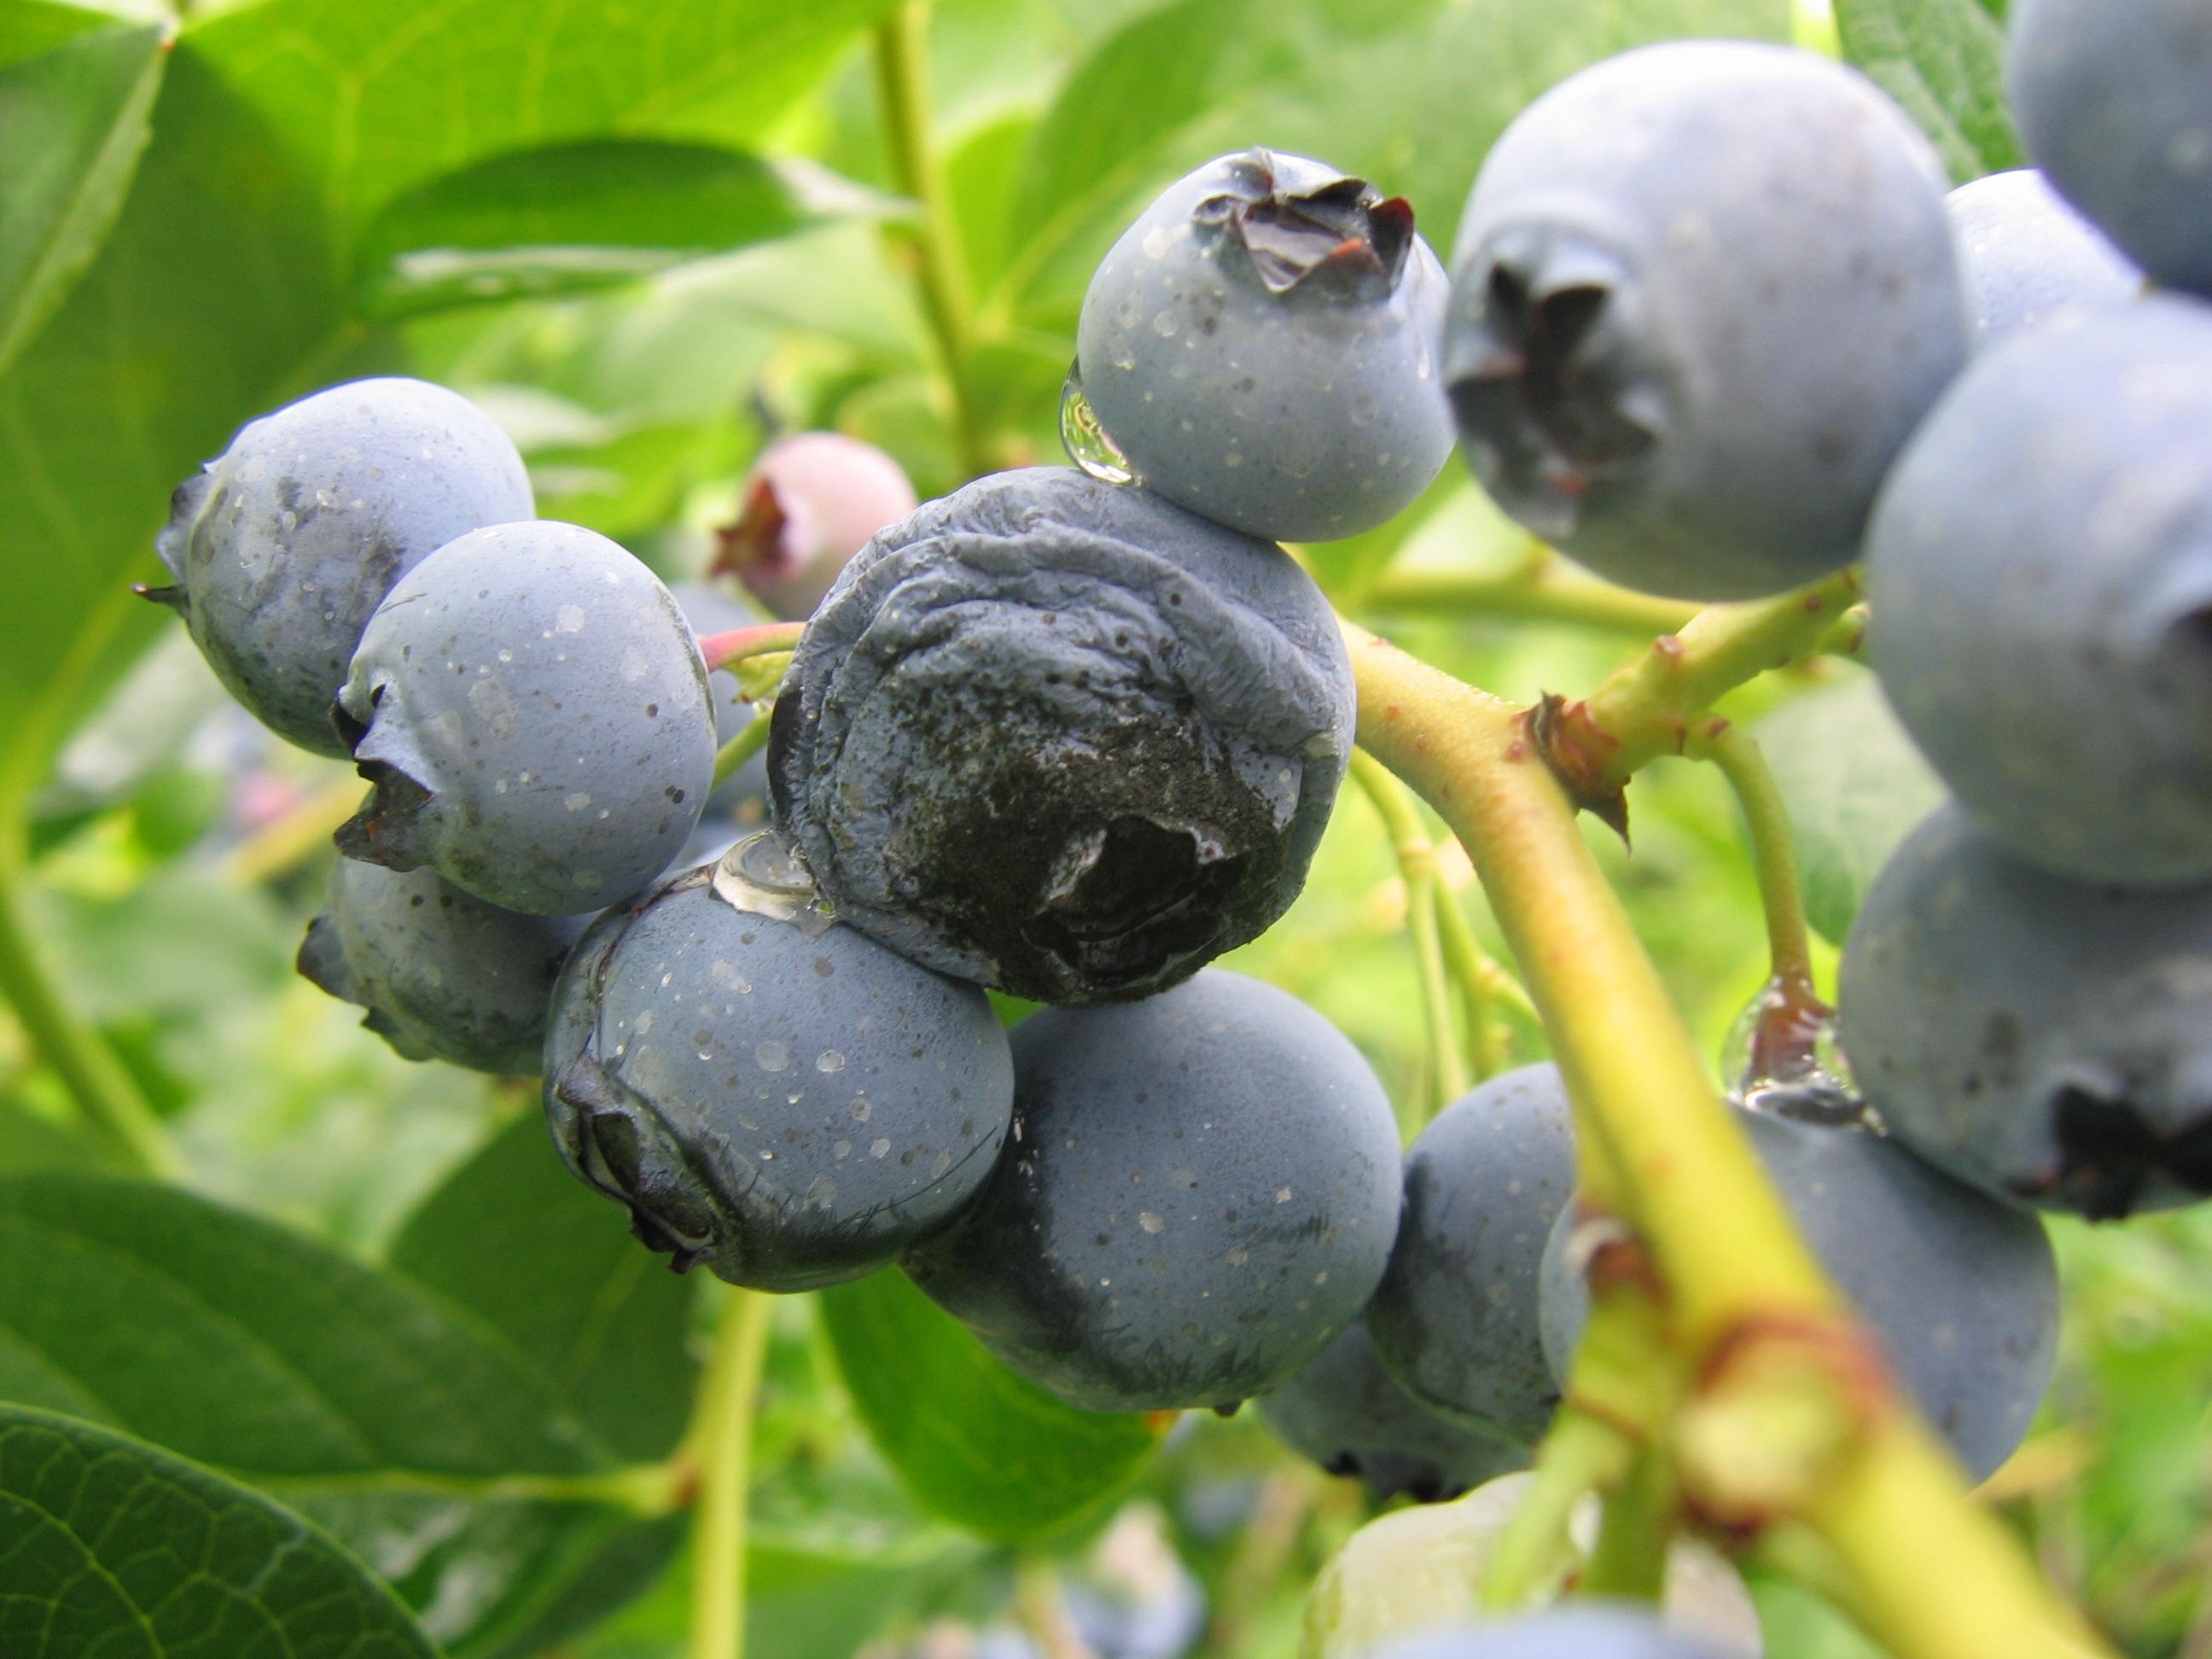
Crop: blueberry
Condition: anthracnose